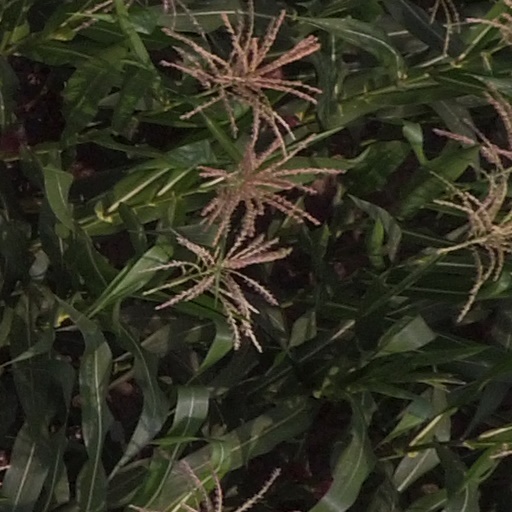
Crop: maize; corn